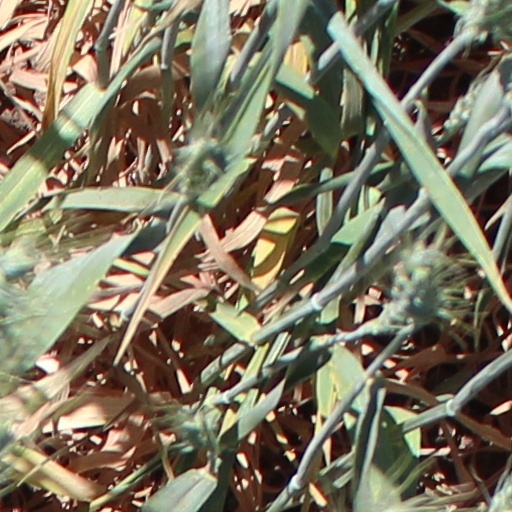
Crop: wheat